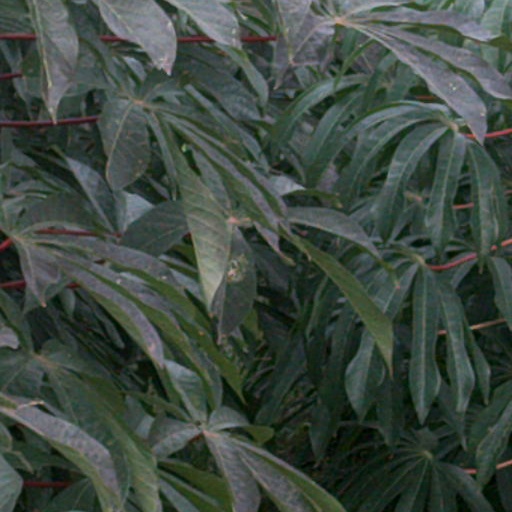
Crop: cassava